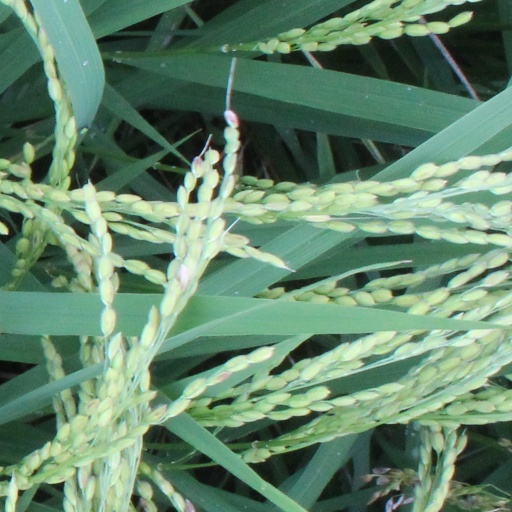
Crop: rice